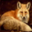
Label: fox